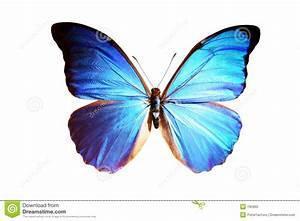
butterfly